Windsor Lad

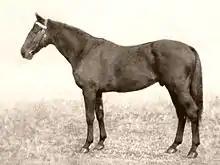

Windsor Lad (1931–1943) was an Irish-bred, British-trained Thoroughbred racehorse. As a three-year-old in 1934, he won both The Derby and the St Leger in record time. In 1935, he won the Coronation Cup and the Eclipse Stakes before his career was ended by injury.